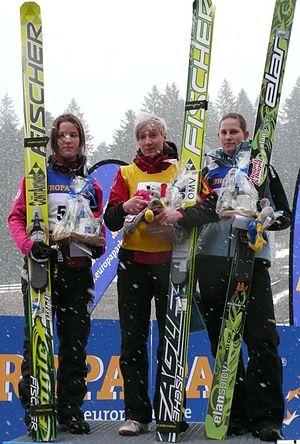
Daniela Iraschko 1ère, Coline Mattel 2ème et Eva Logar 3ème de la Coupe continentale féminine de saut à ski 2010-2011, le 12 janvier 2011 à Hinterzarten, premier concours.